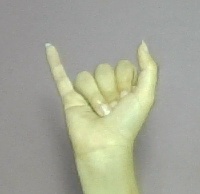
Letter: ya